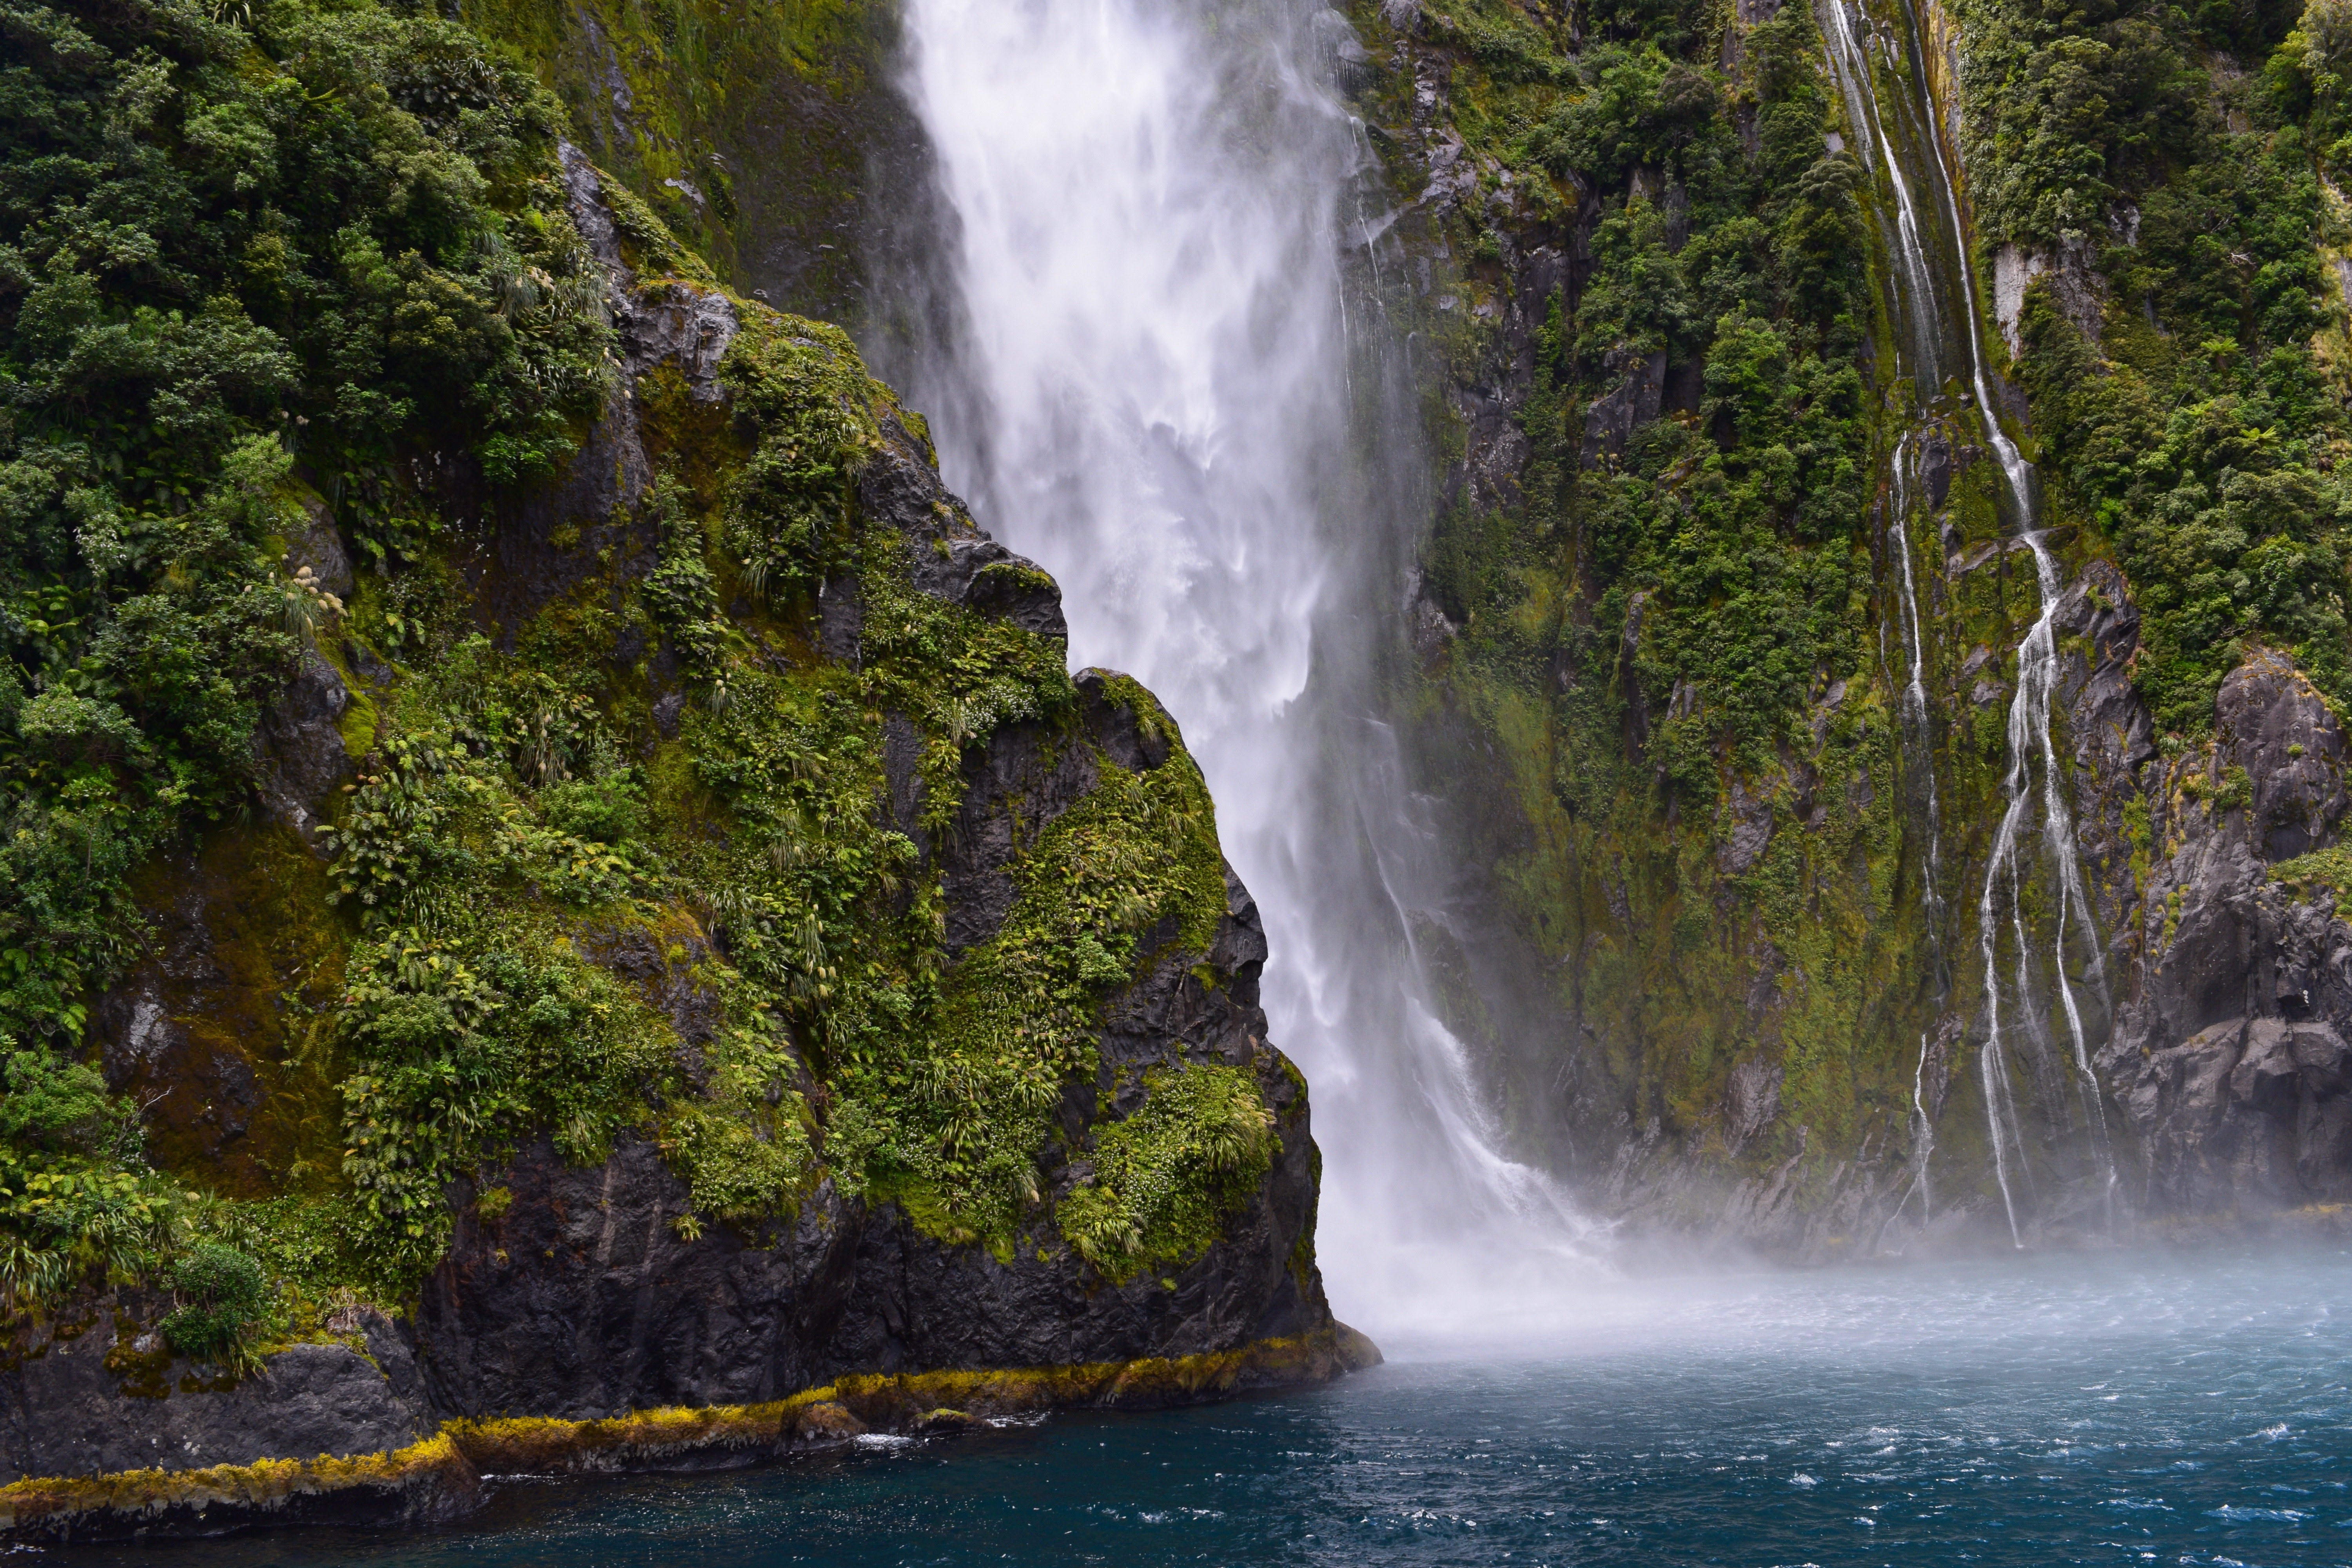
tree, water, nature, rock, waterfall, river, stone, autumn, body of water, rainforest, wasserfall, water feature, watercourse